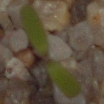
Label: fat_hen